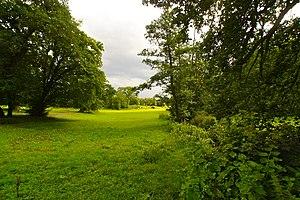
Hambourg (Othmarschen), Allemagne: La vallée de la Große Flottbek